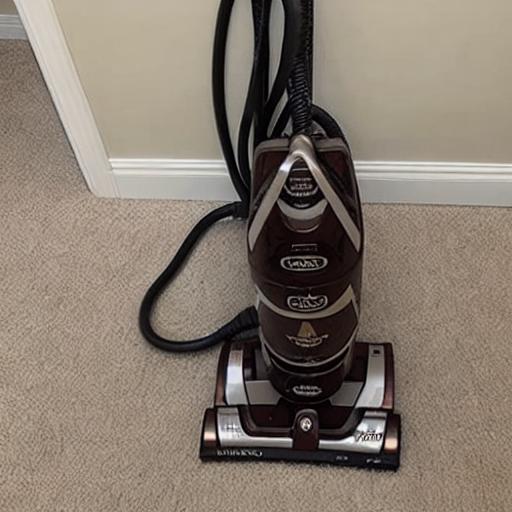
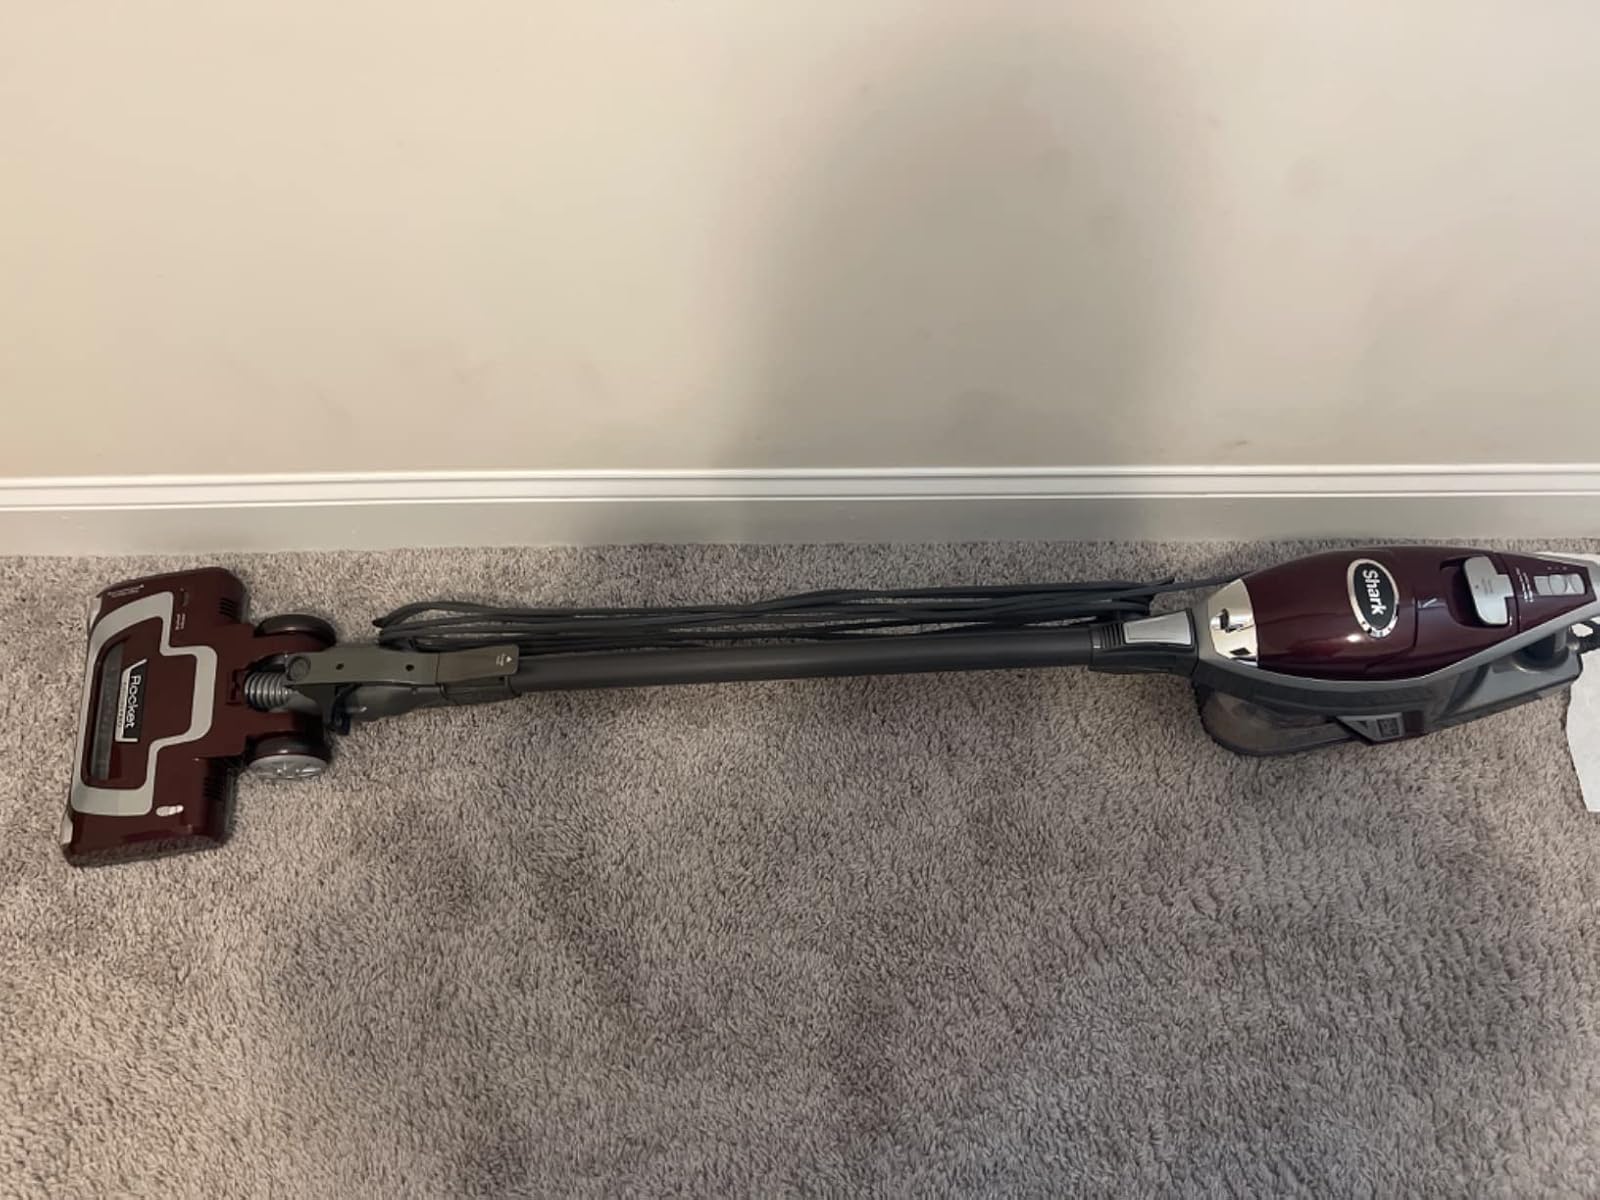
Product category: items_vacuum
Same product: no